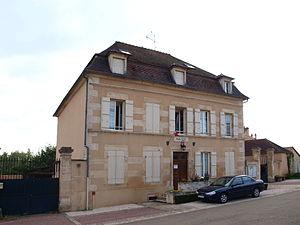
Étaule (Yonne, France)
Étaule est une commune française située dans le département de l'Yonne en région Bourgogne-Franche-Comté.